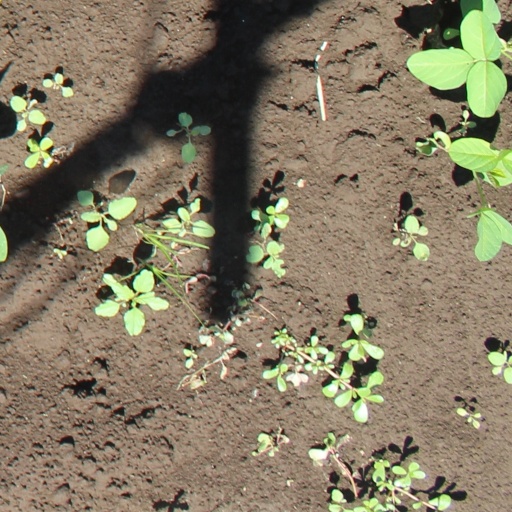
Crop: soybean